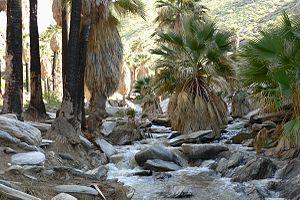
Palm Canyon est un canyon près de Palm Springs en Californie, aux États-Unis. Il fut le lieu de résidence de la culture Cahuilla. Des traces de leur existence et de leur mode de vie subsistent aujourd’hui sous la forme de fondations, de tranchées, de réservoirs, de sentiers, de lieux de stockage des nourritures ainsi que de peintures et sculptures dans le roc. Le lieu est touristique et héberge quelques grands hôtels.